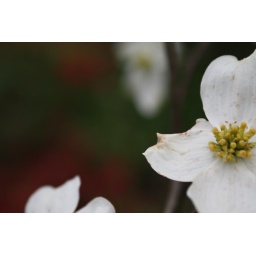
this is the flower our tree makes in our front yard.. beautiful